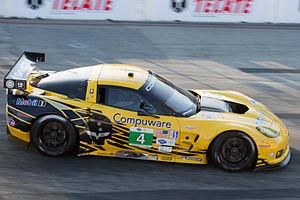
Corvette Racing est la division sport de Chevrolet, elle est gérée par l'entreprise Pratt & Miller qui est basée à New Hudson dans le Michigan aux États-Unis.